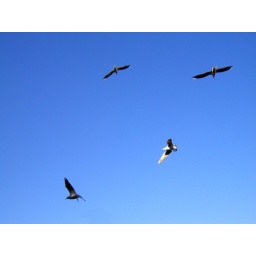
flying in the blue